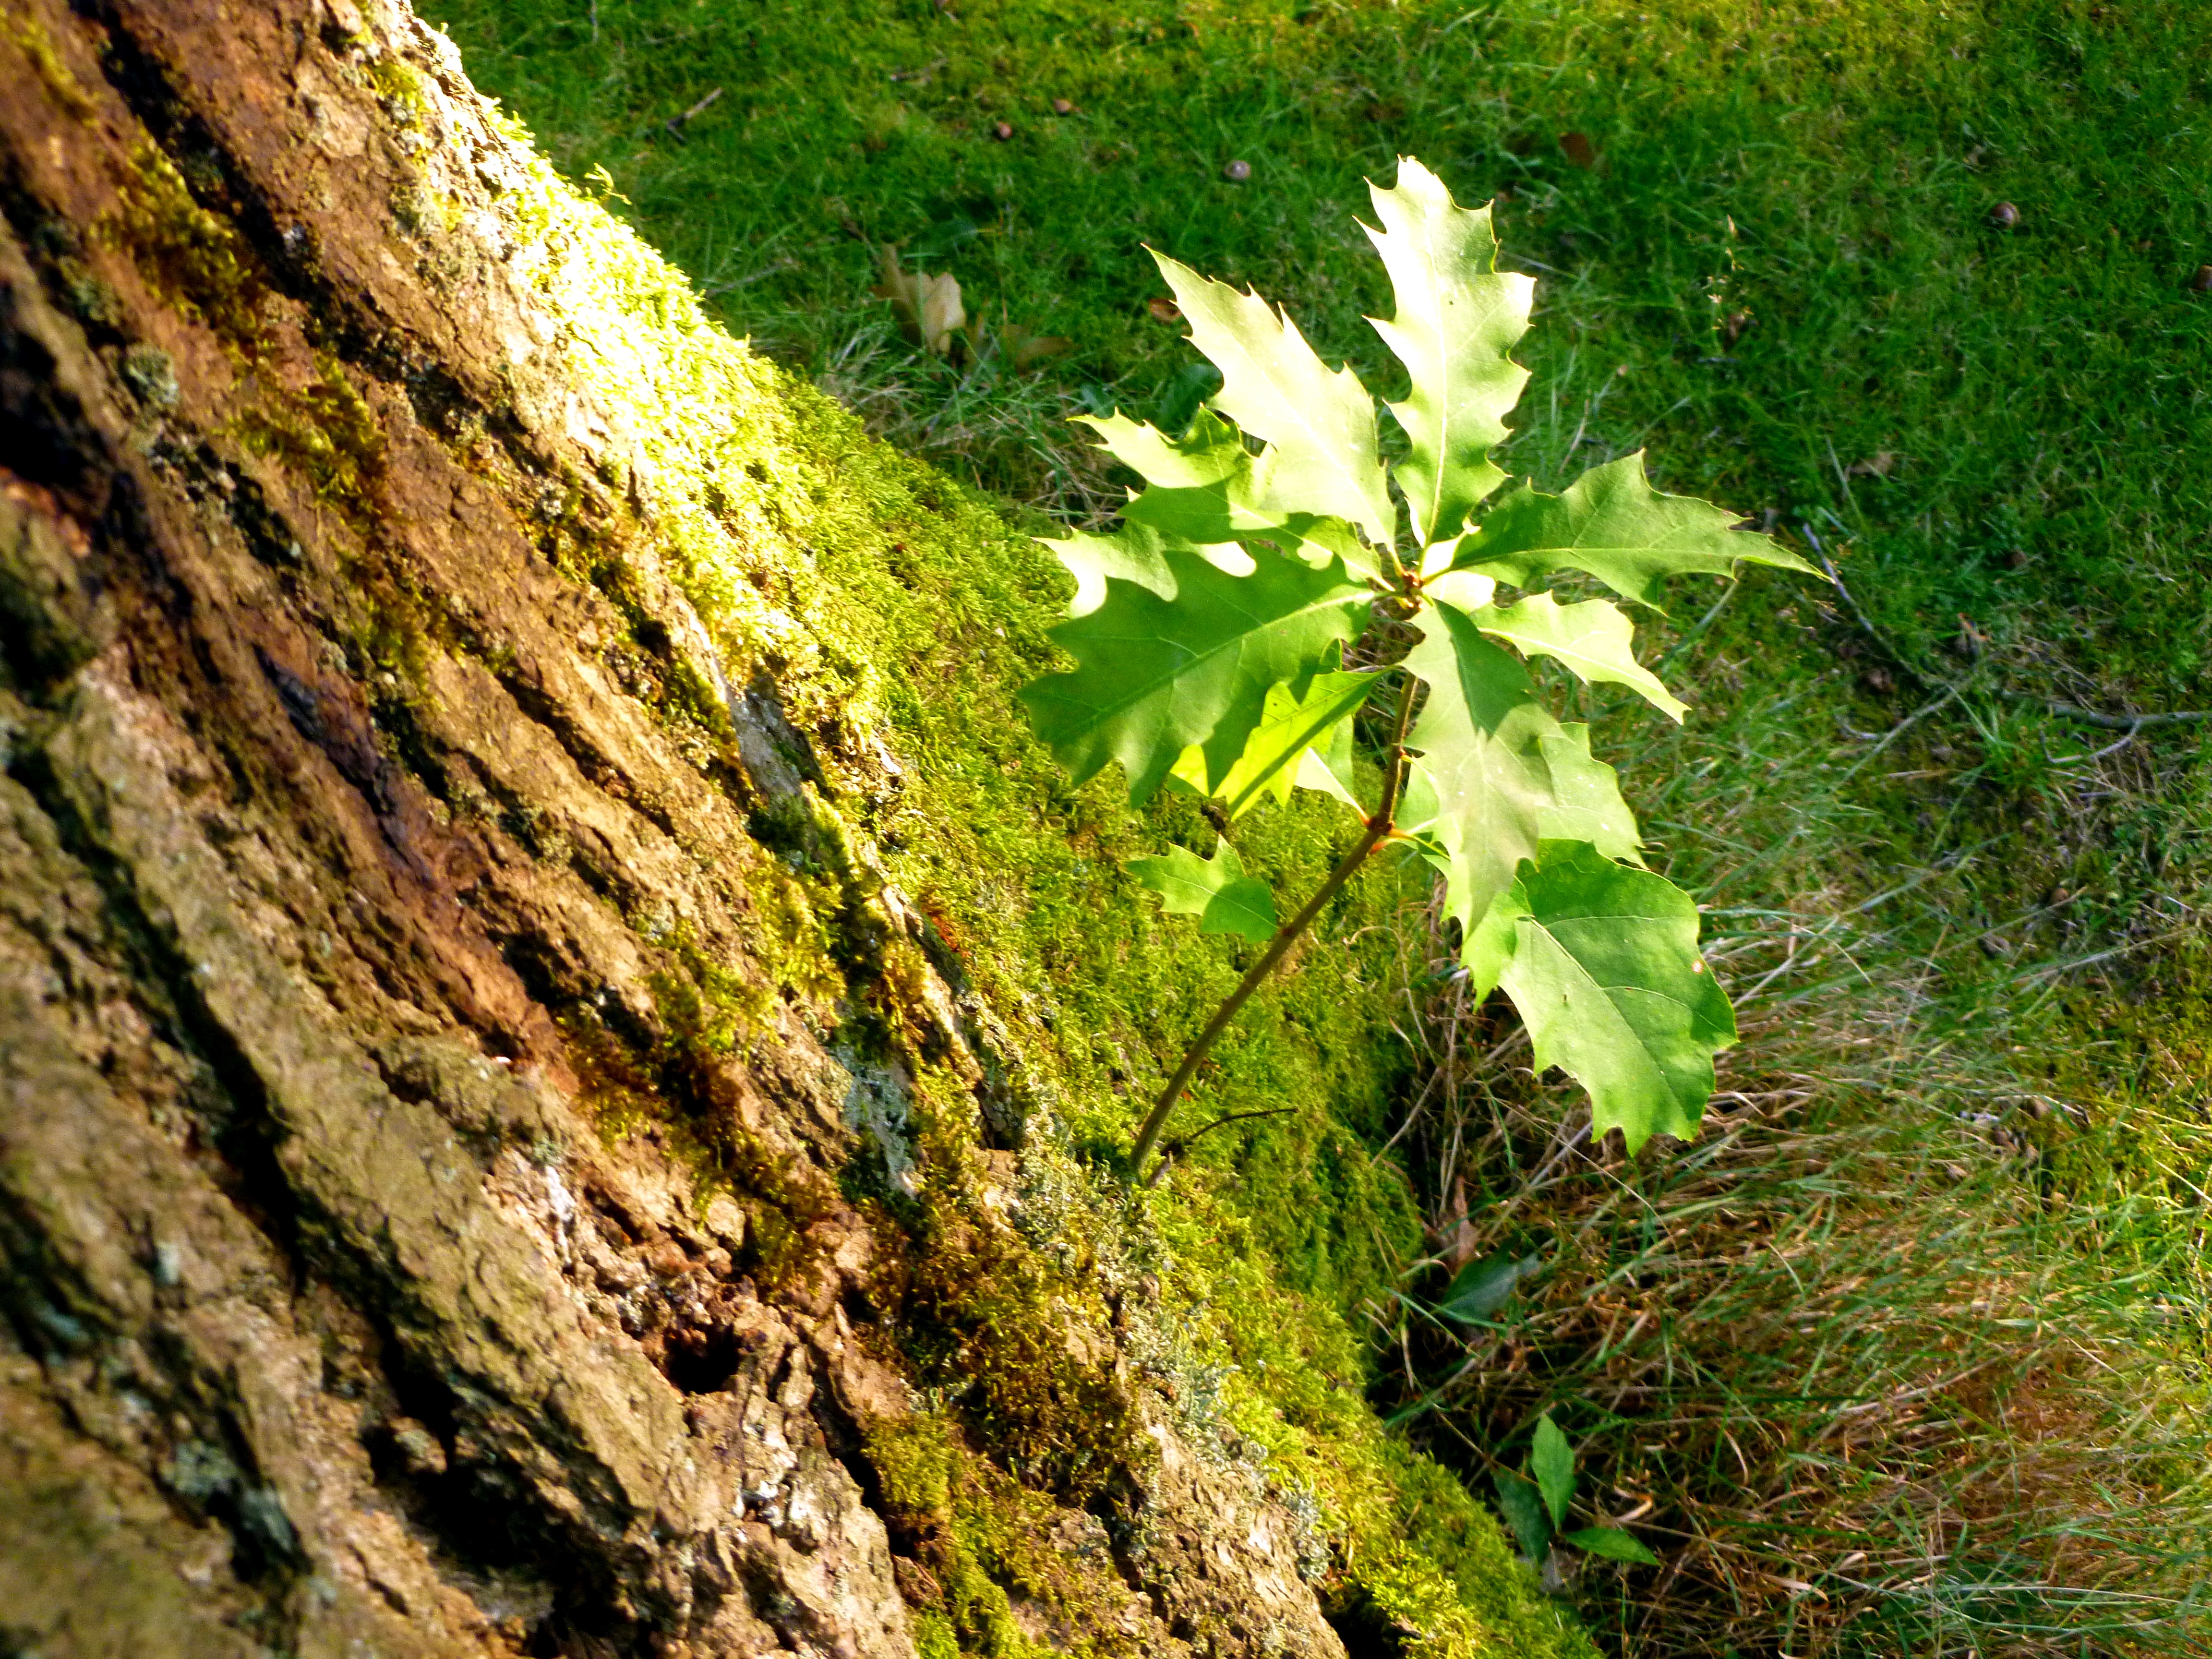
landscape, tree, nature, forest, grass, branch, plant, wood, meadow, leaf, flower, moss, walk, log, green, grow, autumn, park, brown, soil, terrain, flora, wildflower, deciduous tree, oak leaf, leaves, sunny, vegetation, shrub, deciduous, oak, out, woodland, tree bark, bemoost, in the free, flowering plant, woody plant, land plant